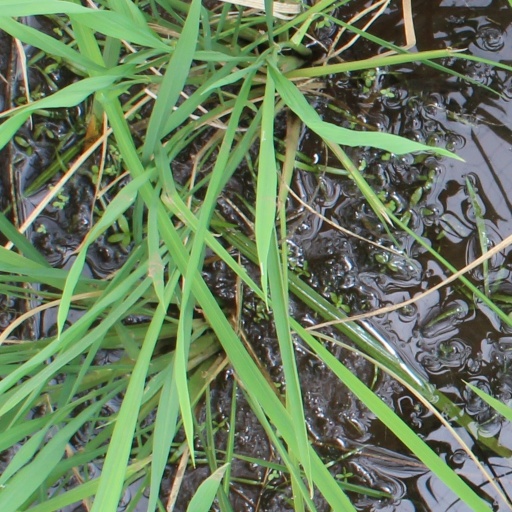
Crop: rice